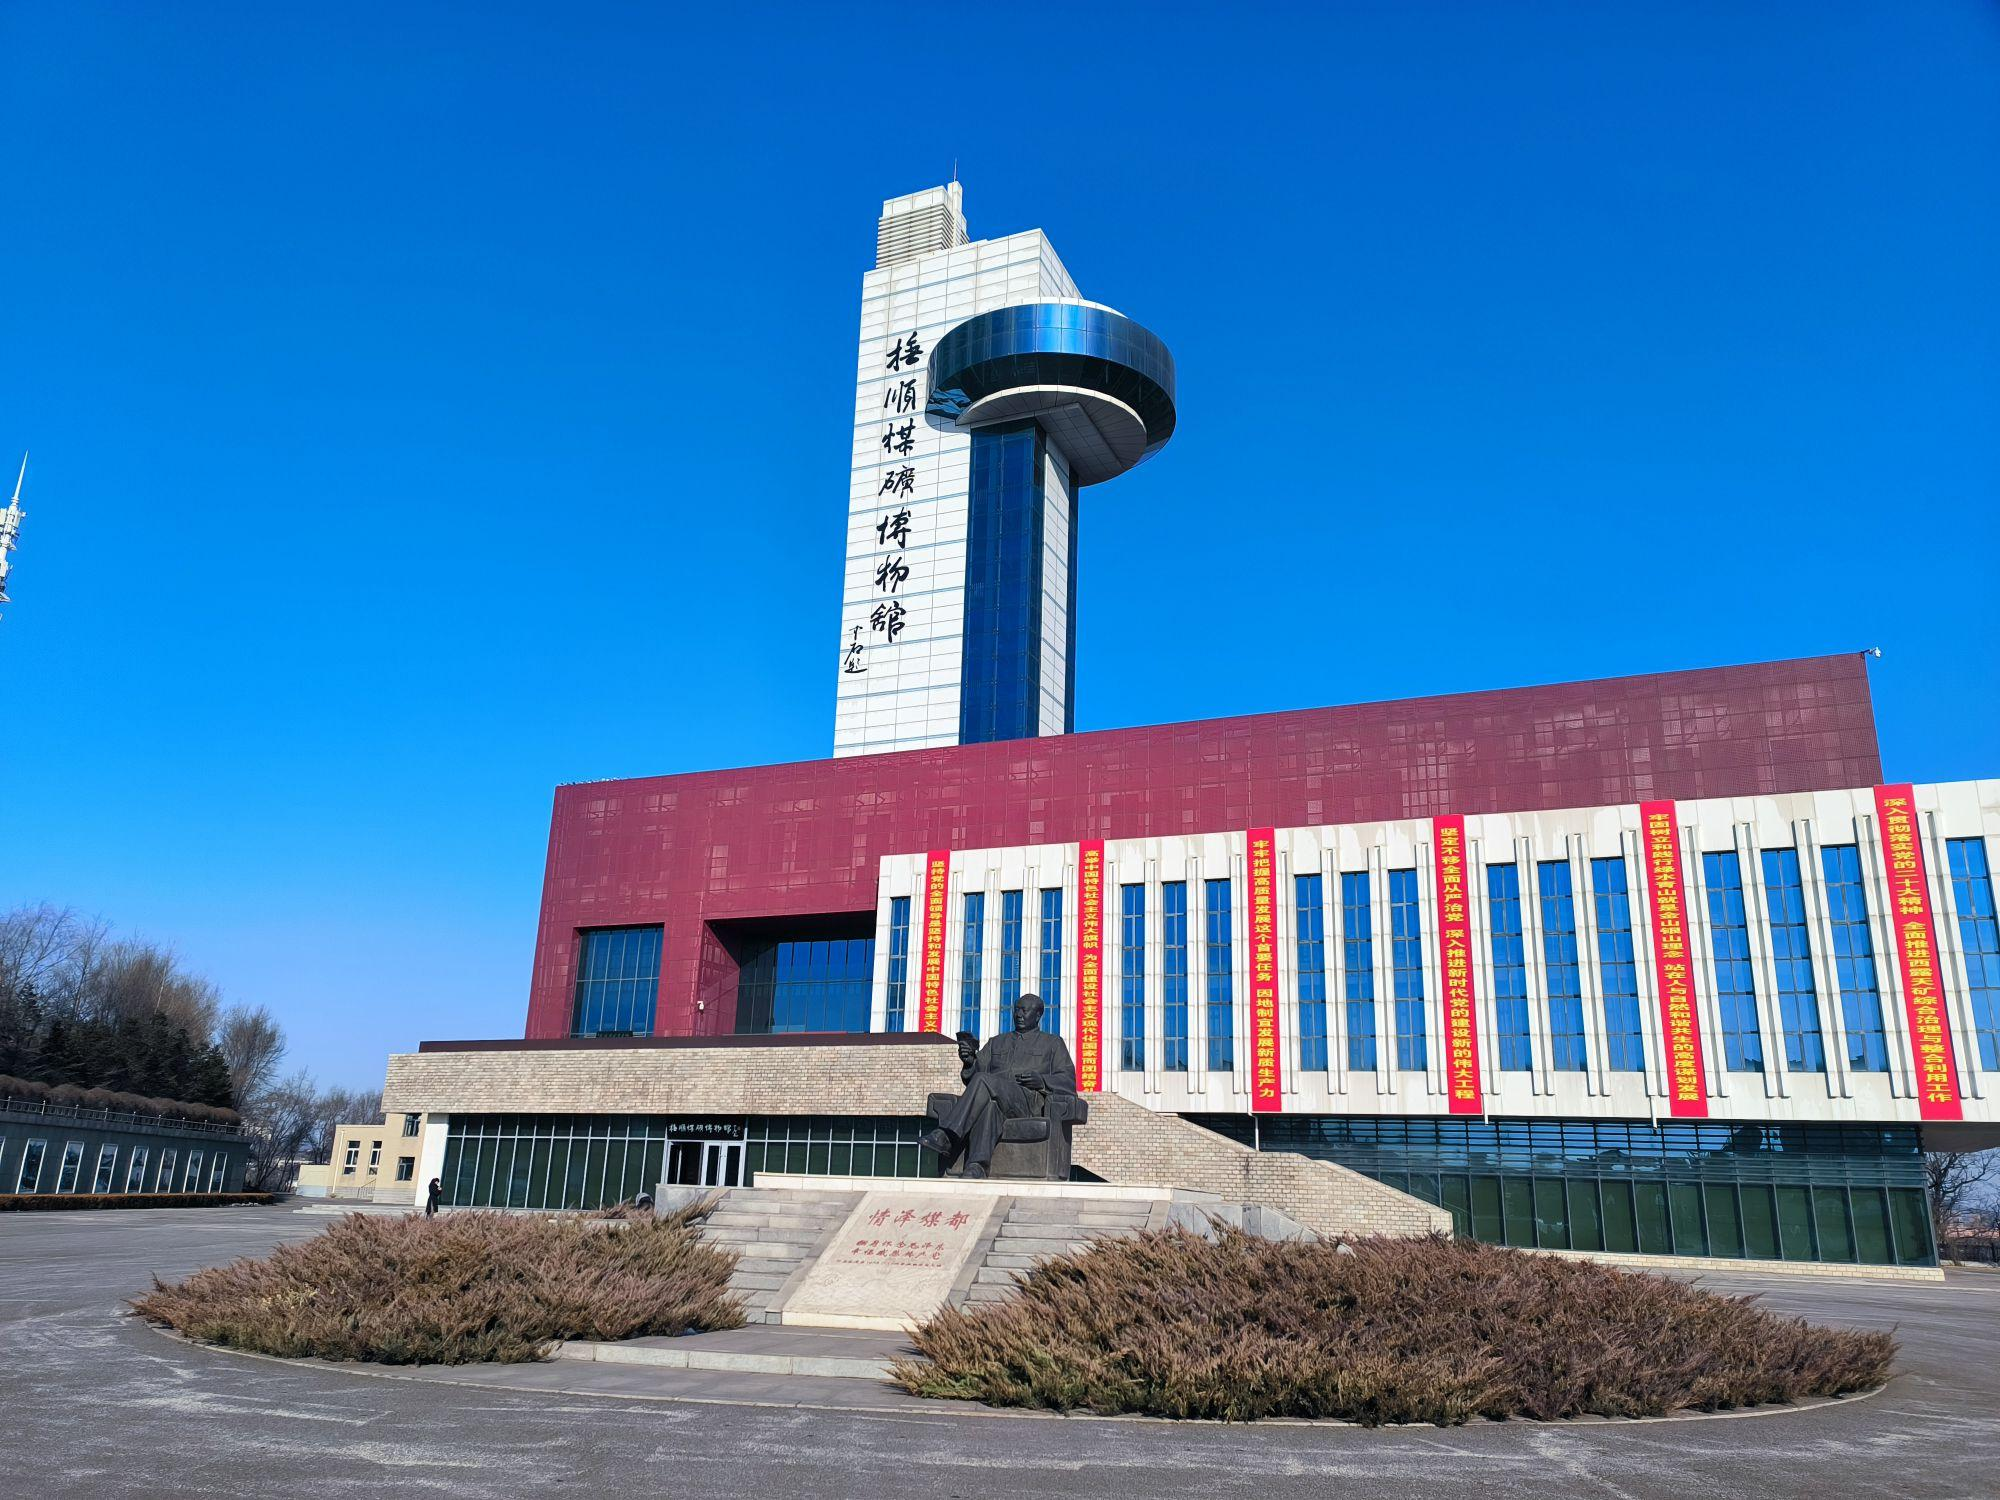
地标名称：抚顺煤矿博物馆
所在城市：抚顺市·望花区